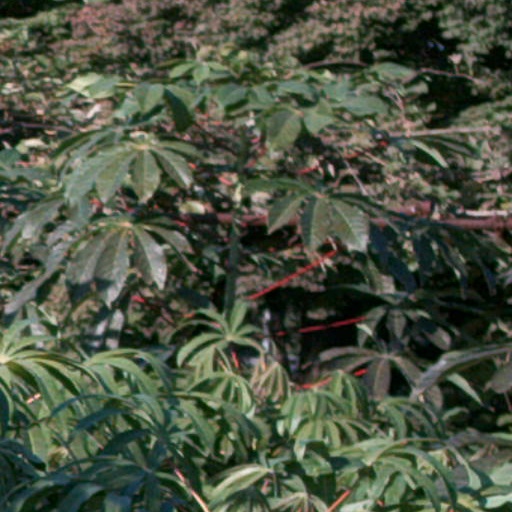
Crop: cassava